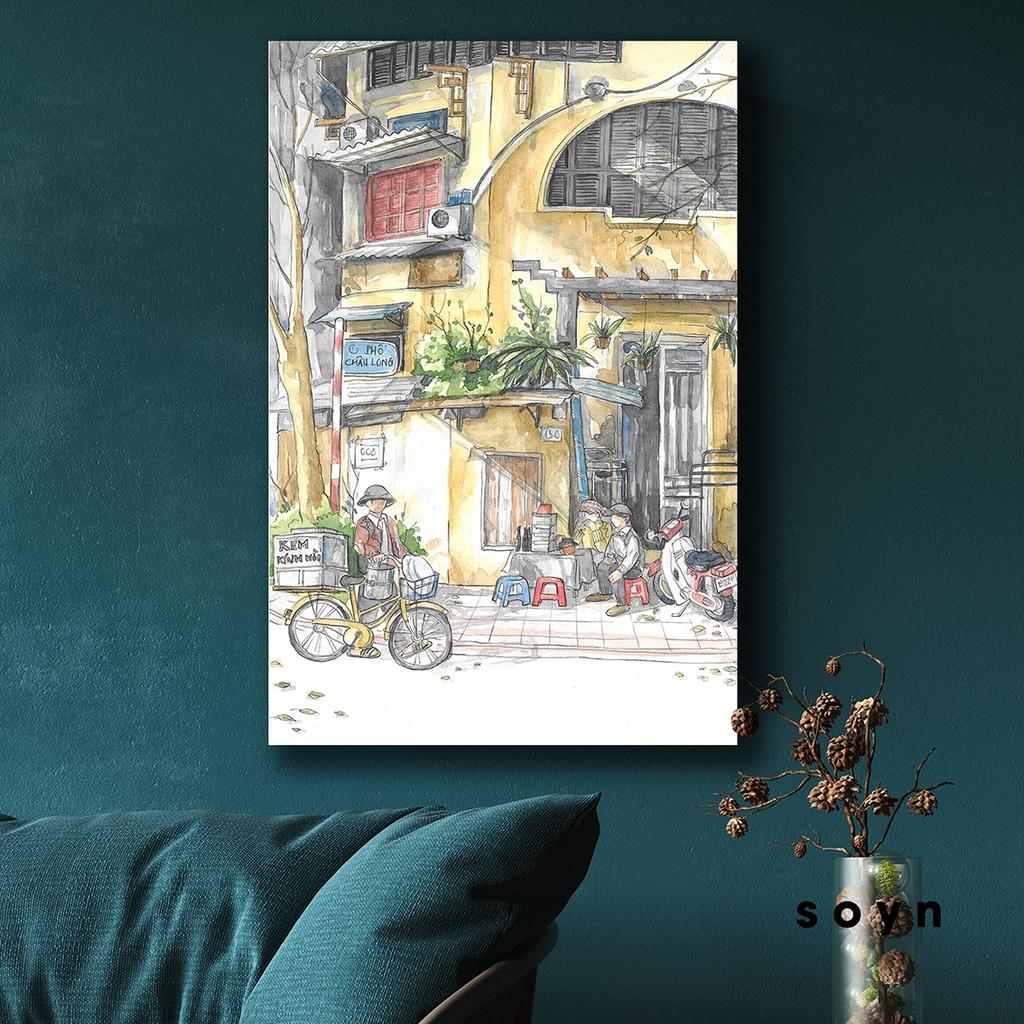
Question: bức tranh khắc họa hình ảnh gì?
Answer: bức tranh khắc họa hình ảnh một góc phố